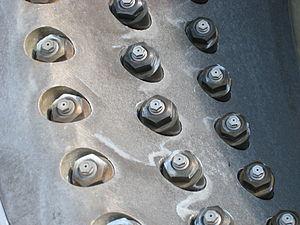
Un canon à neige ou enneigeur est un dispositif permettant de fabriquer de la neige mécaniquement à partir d'eau et d'air, le tout à basses températures. Le principe est de projeter un mélange d'air comprimé et d'eau par temps suffisamment froid.